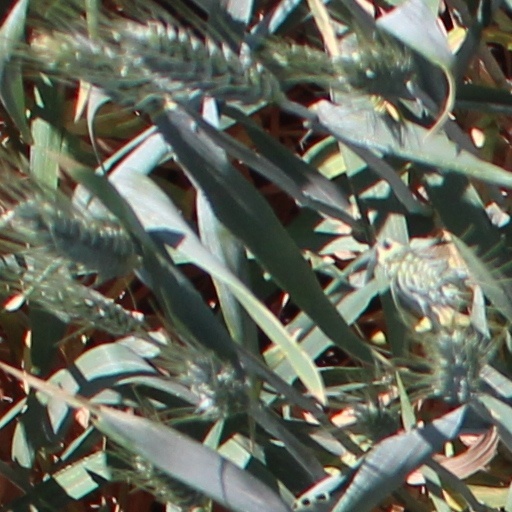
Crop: wheat